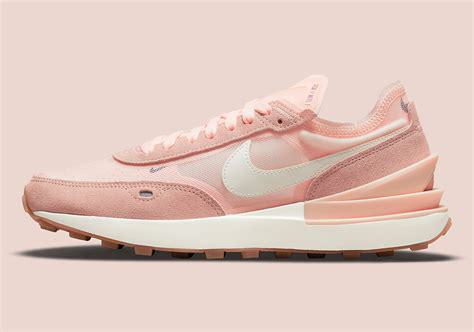
Brand: Nike
Model: Waffle One